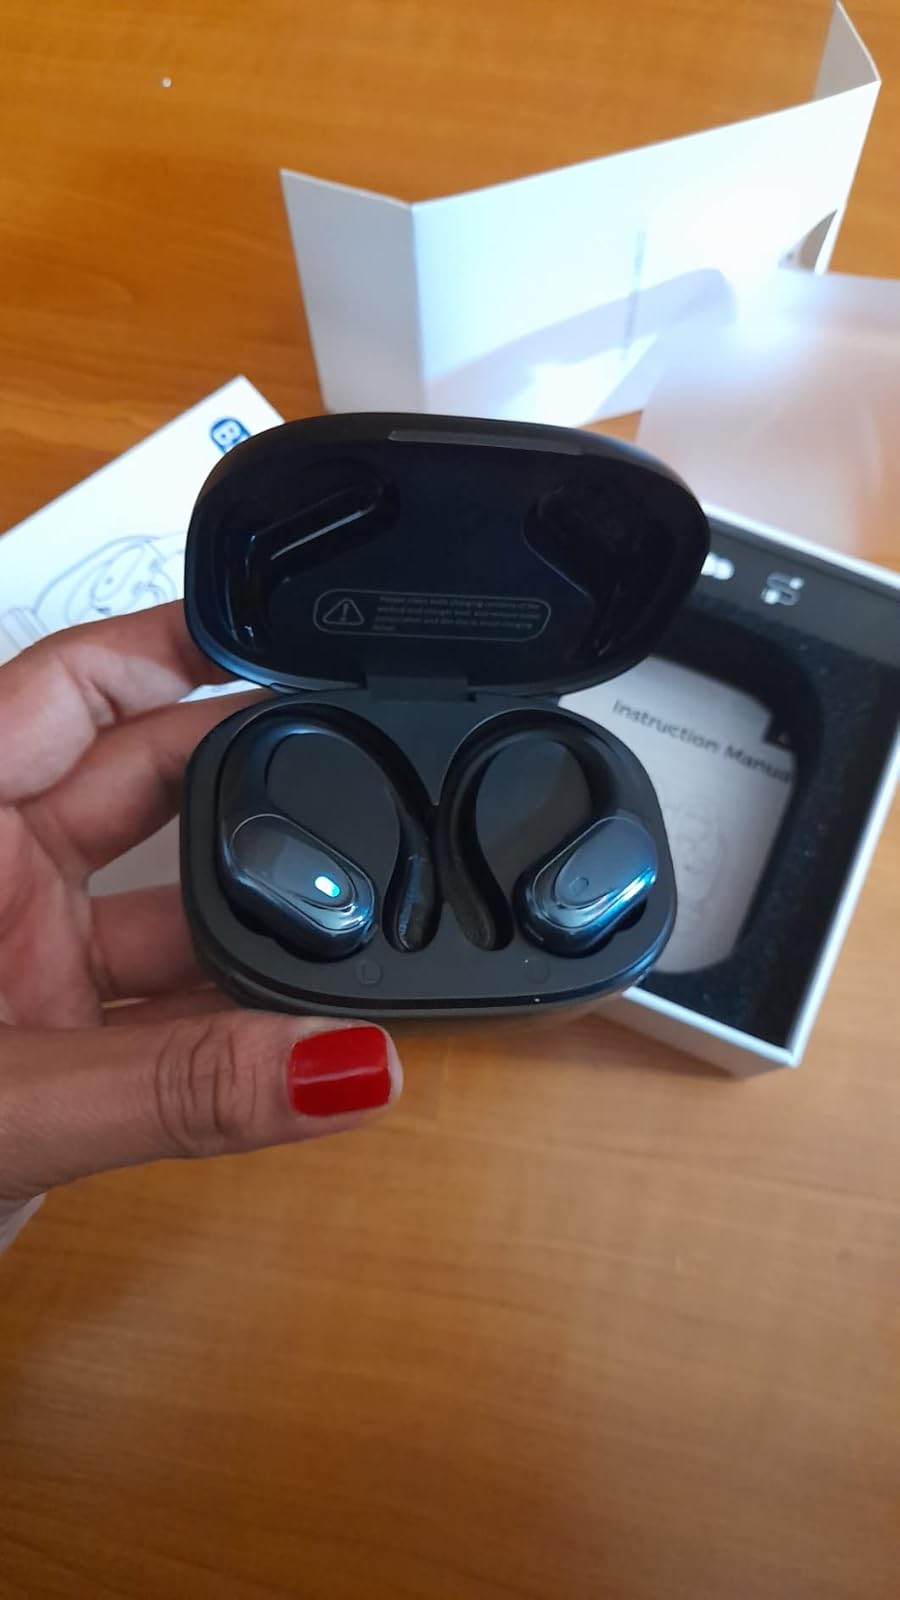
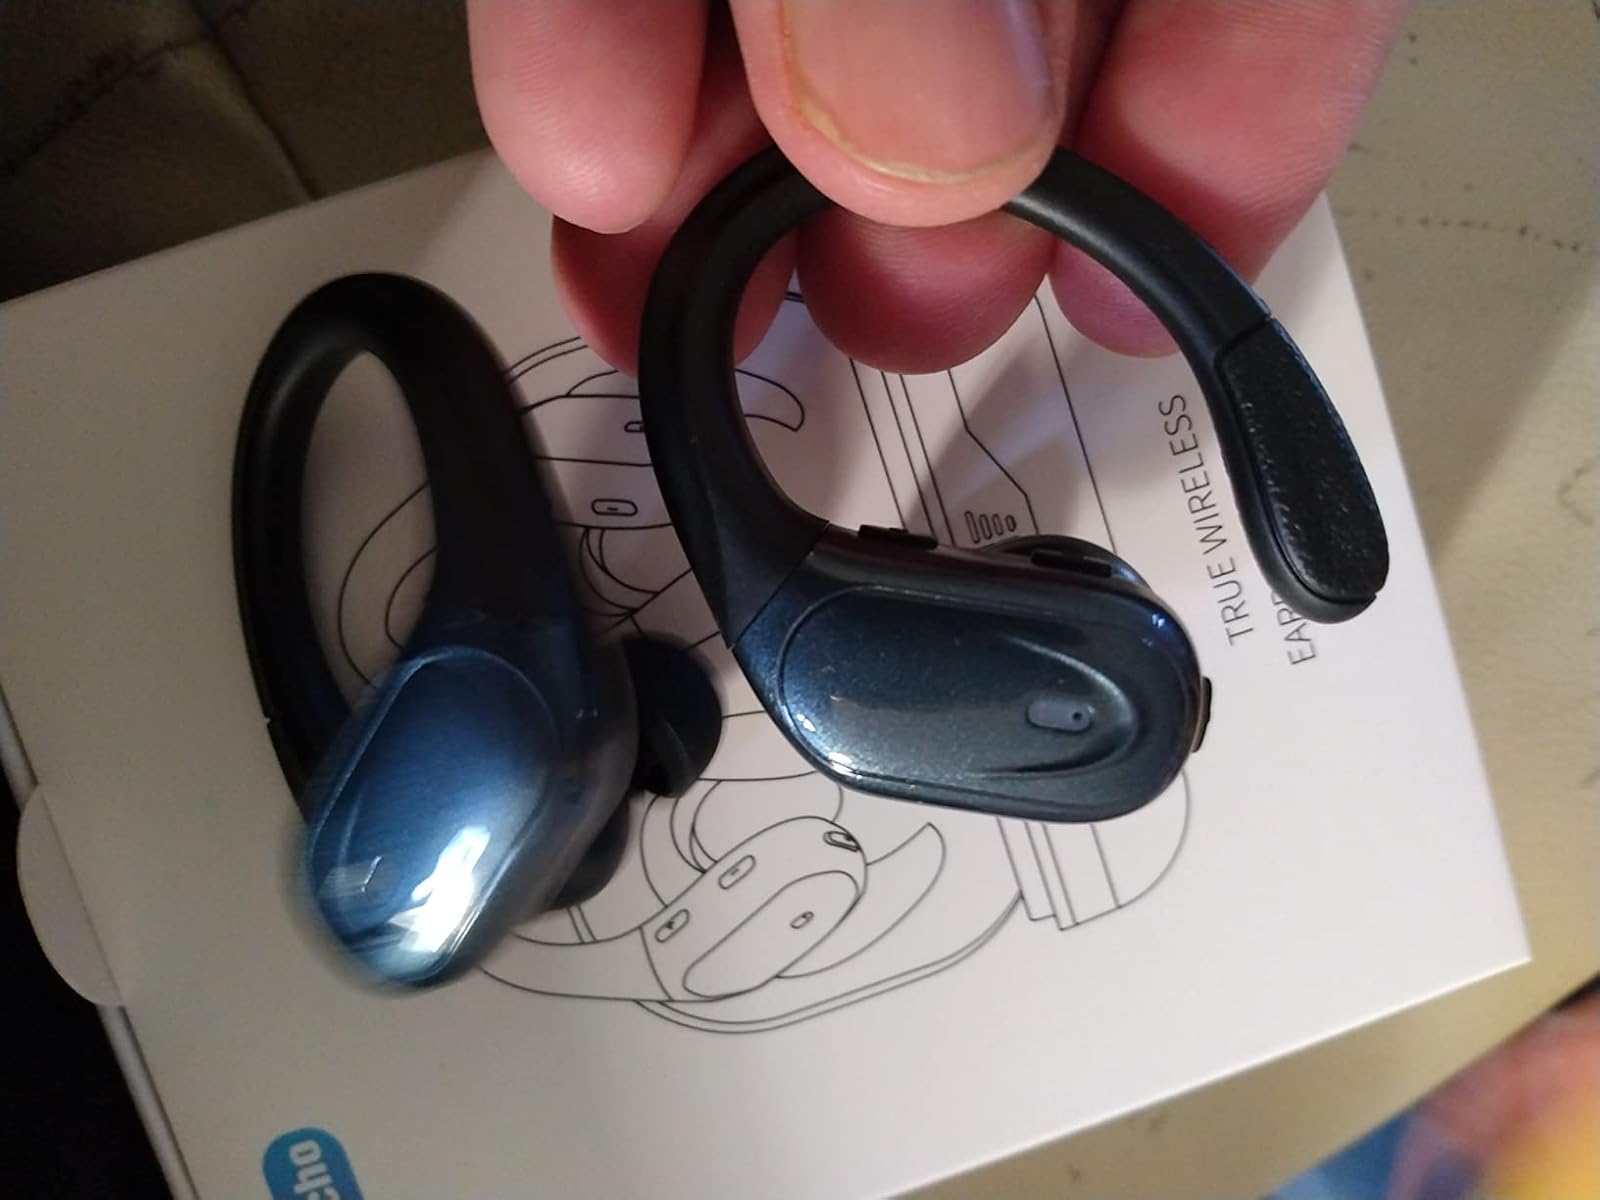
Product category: earbuds
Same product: yes